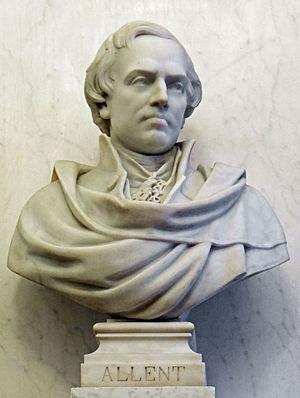
Pierre Alexandre Joseph Allent - Buste dans la bibliothèque du Conseil d'État
Le premier ministère d’Armand-Emmanuel du Plessis de Richelieu est un ministère de la Restauration conduit par le duc de Richelieu qui dure du 26 septembre 1815 au 29 décembre 1818, sous le règne de Louis XVIII.
Le chevalier Pierre Alexandre Joseph Allent, né le 9 août 1772 à Saint-Omer et mort le 5 juillet 1837 à Paris, est un général et homme politique français de la Révolution et du Premier Empire.